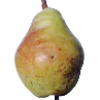
Label: pear_williams